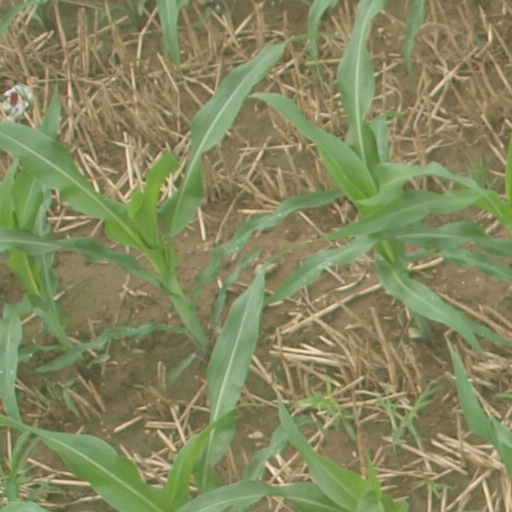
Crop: maize; corn